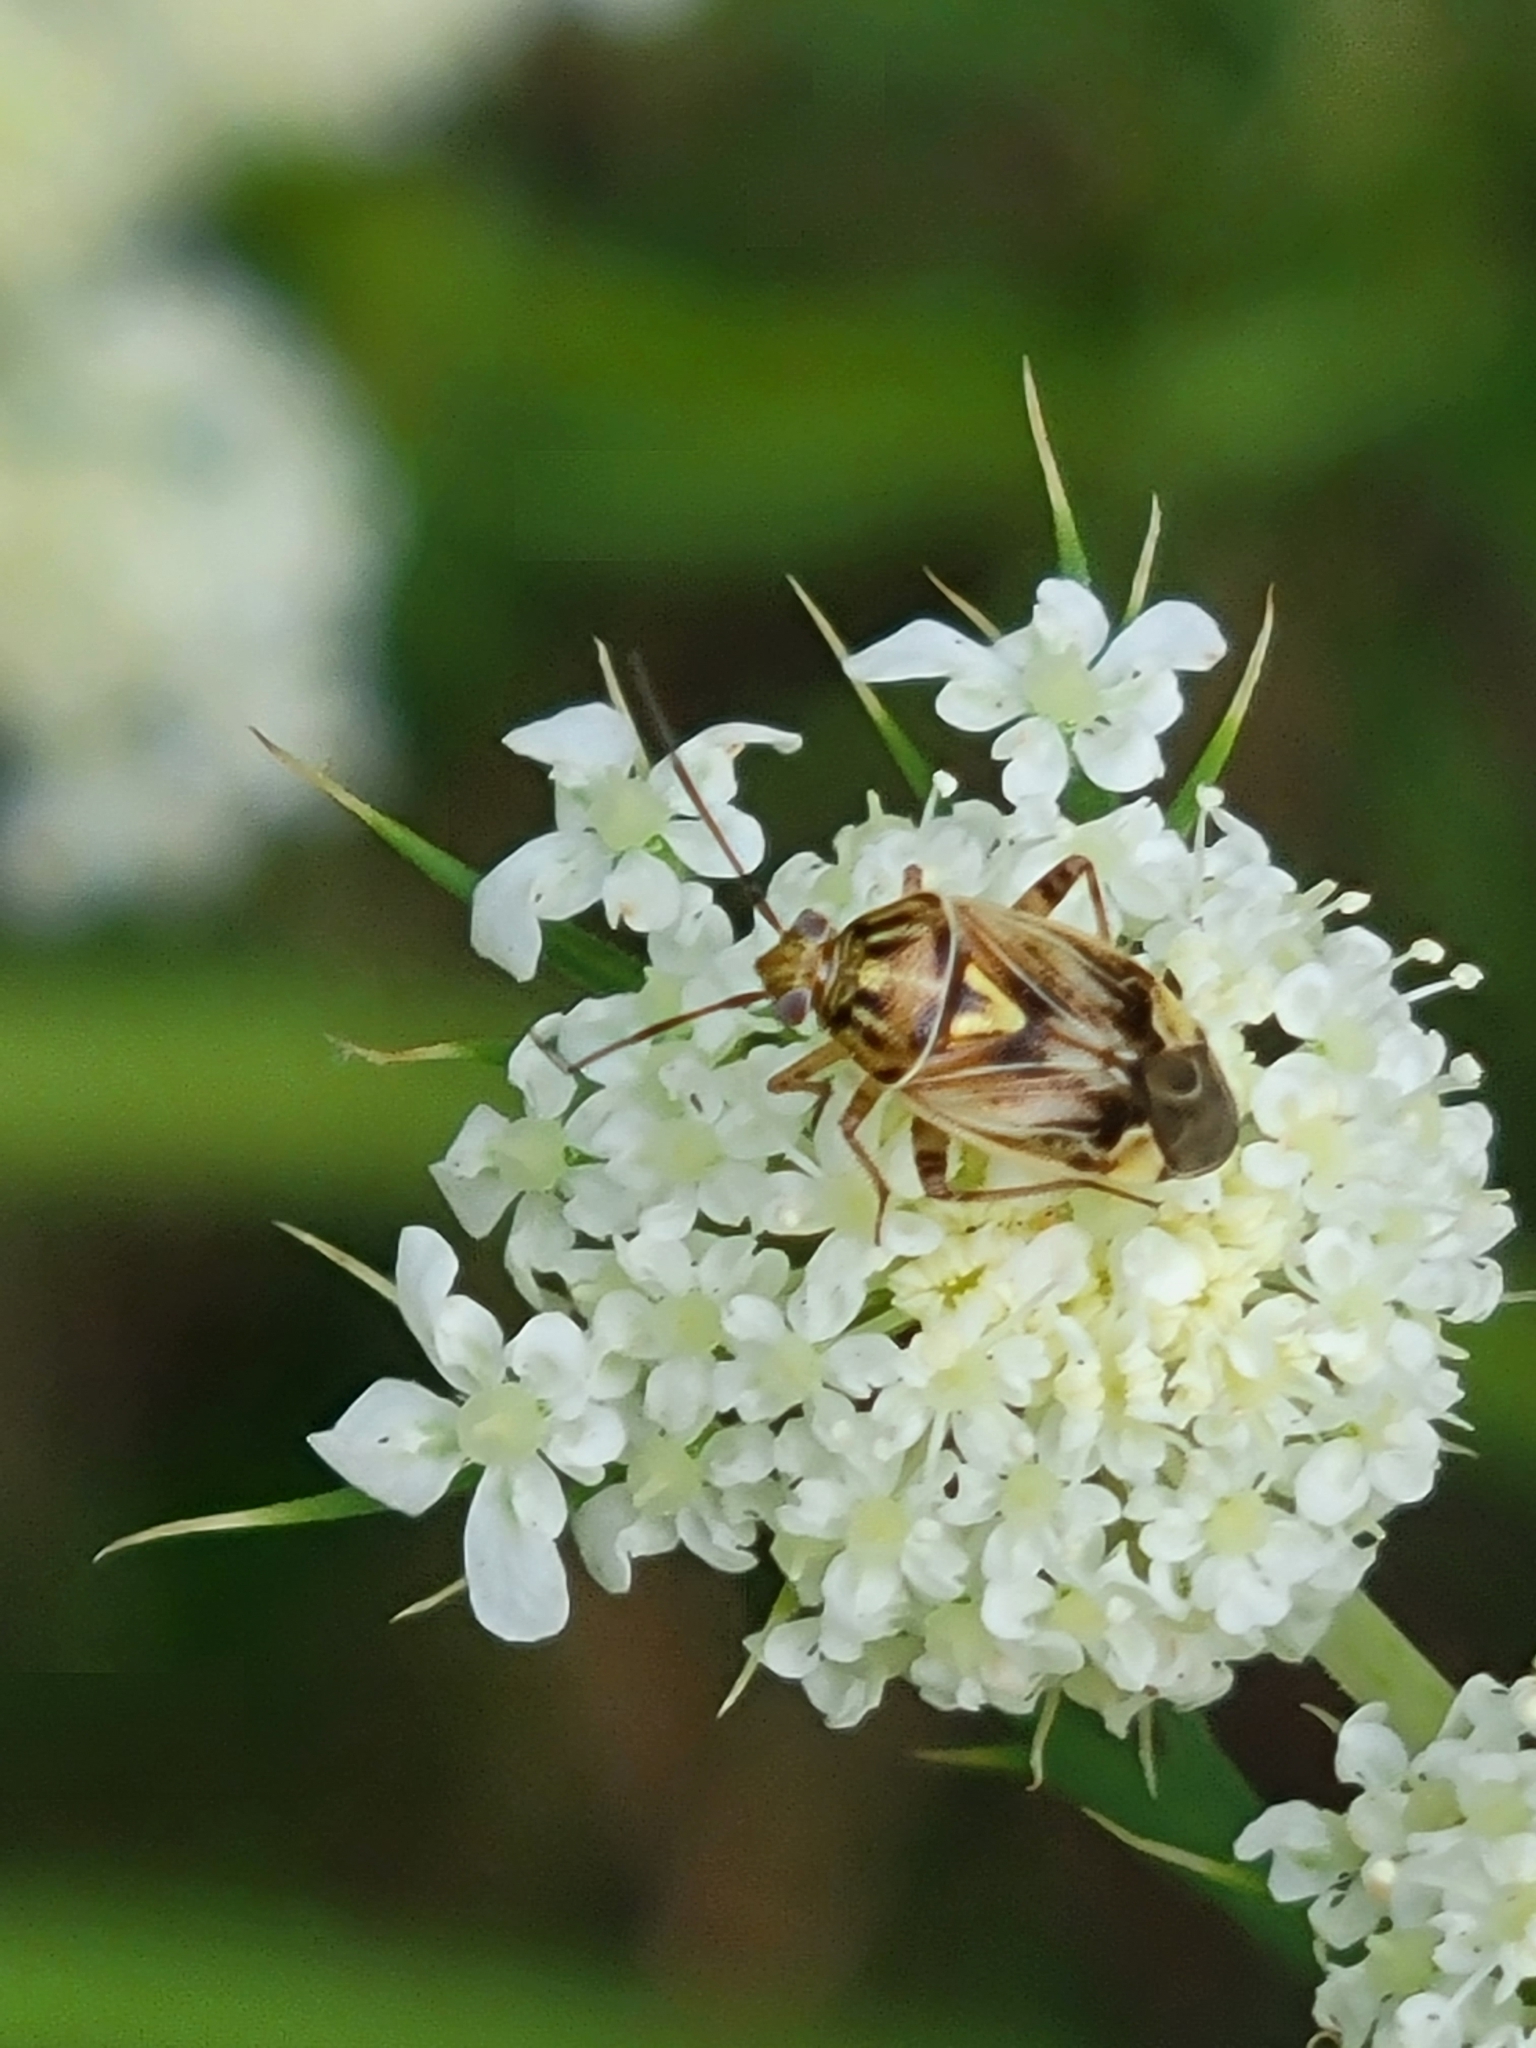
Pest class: lygus_bug